Republic of China Air Force Academy

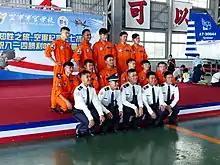
Republic of China Air Force Academy cadets

The Republic of China Air Force Academy was initially established in 1928 in Nanjing as the Central Army Academy's Aviation Corps, then reorganized as the Central Army Academy's Aviation Class in 1929. In 1931, it was moved from Dajiaochang Airport to Jianqiao Airport in Jianggan, Hangzhou, Zhejiang. A year later in 1932, the name was changed to Central Aviation School. And in 1938, it was finally changed to Air Force Academy. During the War of Resistance-WWII, following the Battle of Shanghai and the Battle of Nanjing, the Air Force Academy was relocated to the Kunming Wujiaba airbase